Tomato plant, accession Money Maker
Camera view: tilt-top (135 deg); turntable rotation: 180 degrees
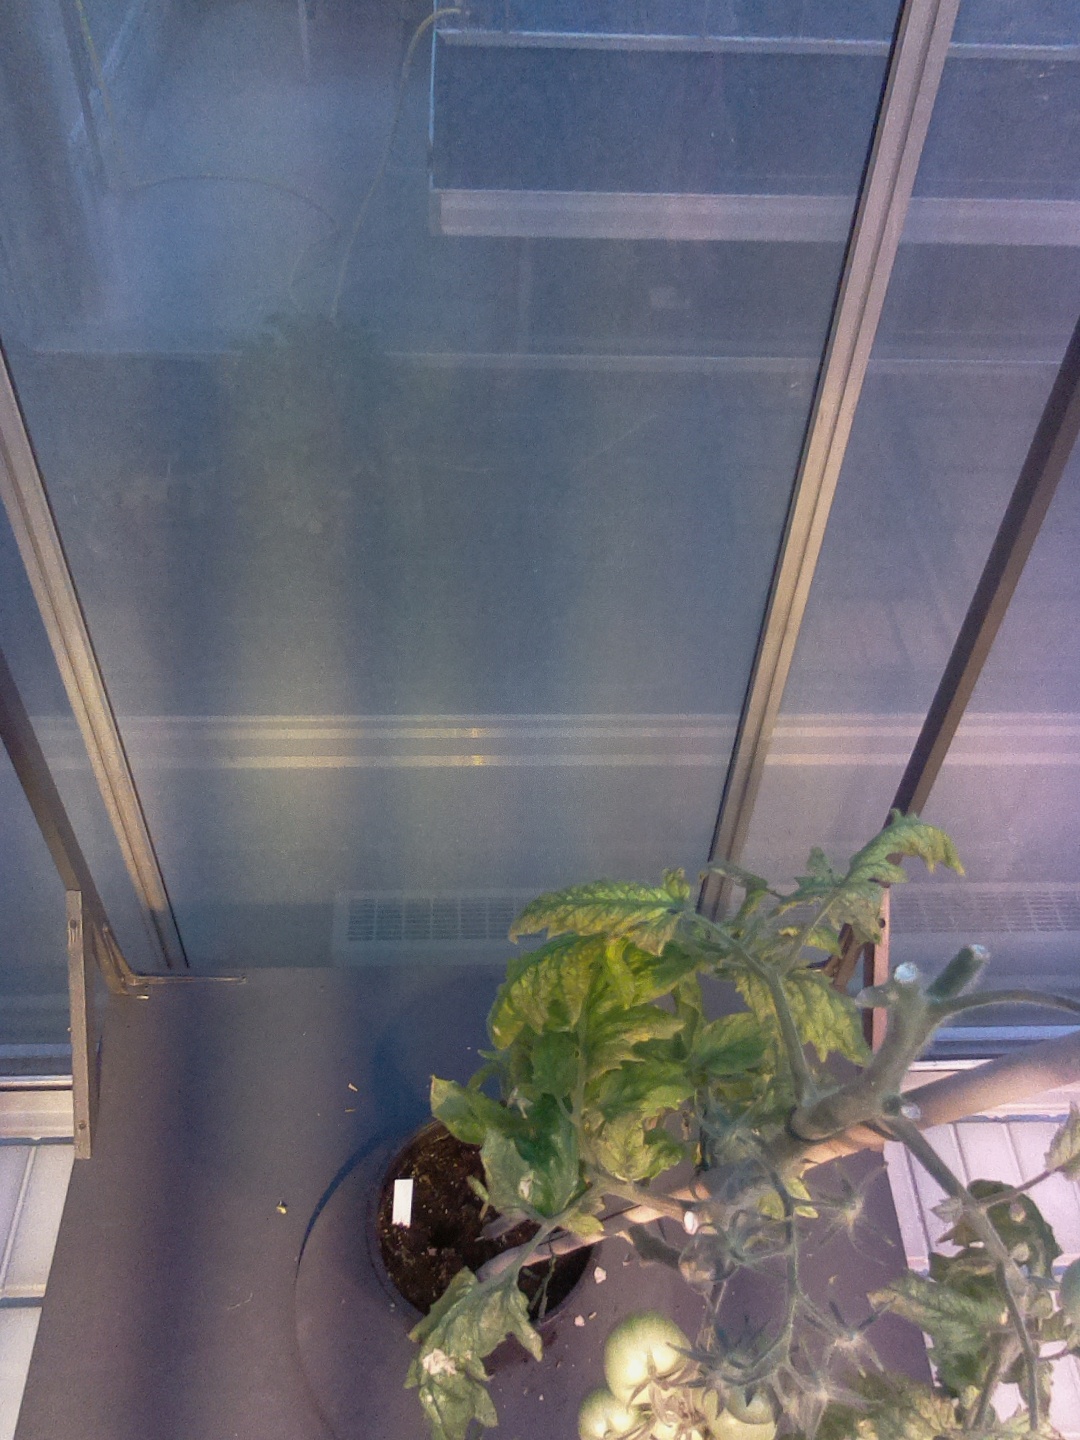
BBCH growth stage 79: 90% -100% of final fruit size